Augusta Lewenhaupt

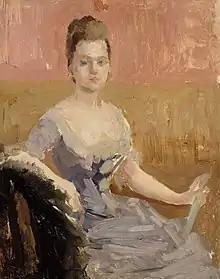
Augusta Lewenhaupt

Augusta Lewenhaupt née Wirsén (1851–1939) was a Swedish court official. She served as "överhovmästarinna" (senior lady-in-waiting) to the queen of Sweden, Victoria of Baden, from 1908 to 1938.